Ethanol fuel in the United States

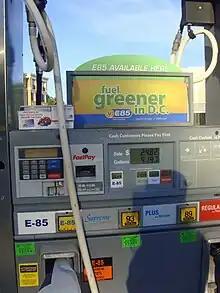
E85 fuel dispenser at a regular gasoline station, Washington, D.C.

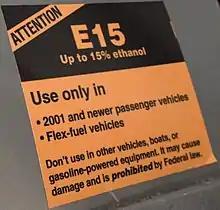
E15 warning sticker required to be displayed in all fuel dispensers selling that blend in the U.S.

Ford, Chrysler, and GM are among many automobile companies that sell flexible-fuel vehicles that can run blends ranging from pure gasoline to 85% ethanol (E85), and beginning in 2008 almost any type of automobile and light duty vehicle was available with the flex-fuel option, including sedans, vans, SUVs and pickup trucks. By early 2013, about 11 million E85 flex-fuel cars and light trucks were in operation, though actual use of E85 fuel was limited, because the ethanol fueling infrastructure was limited.